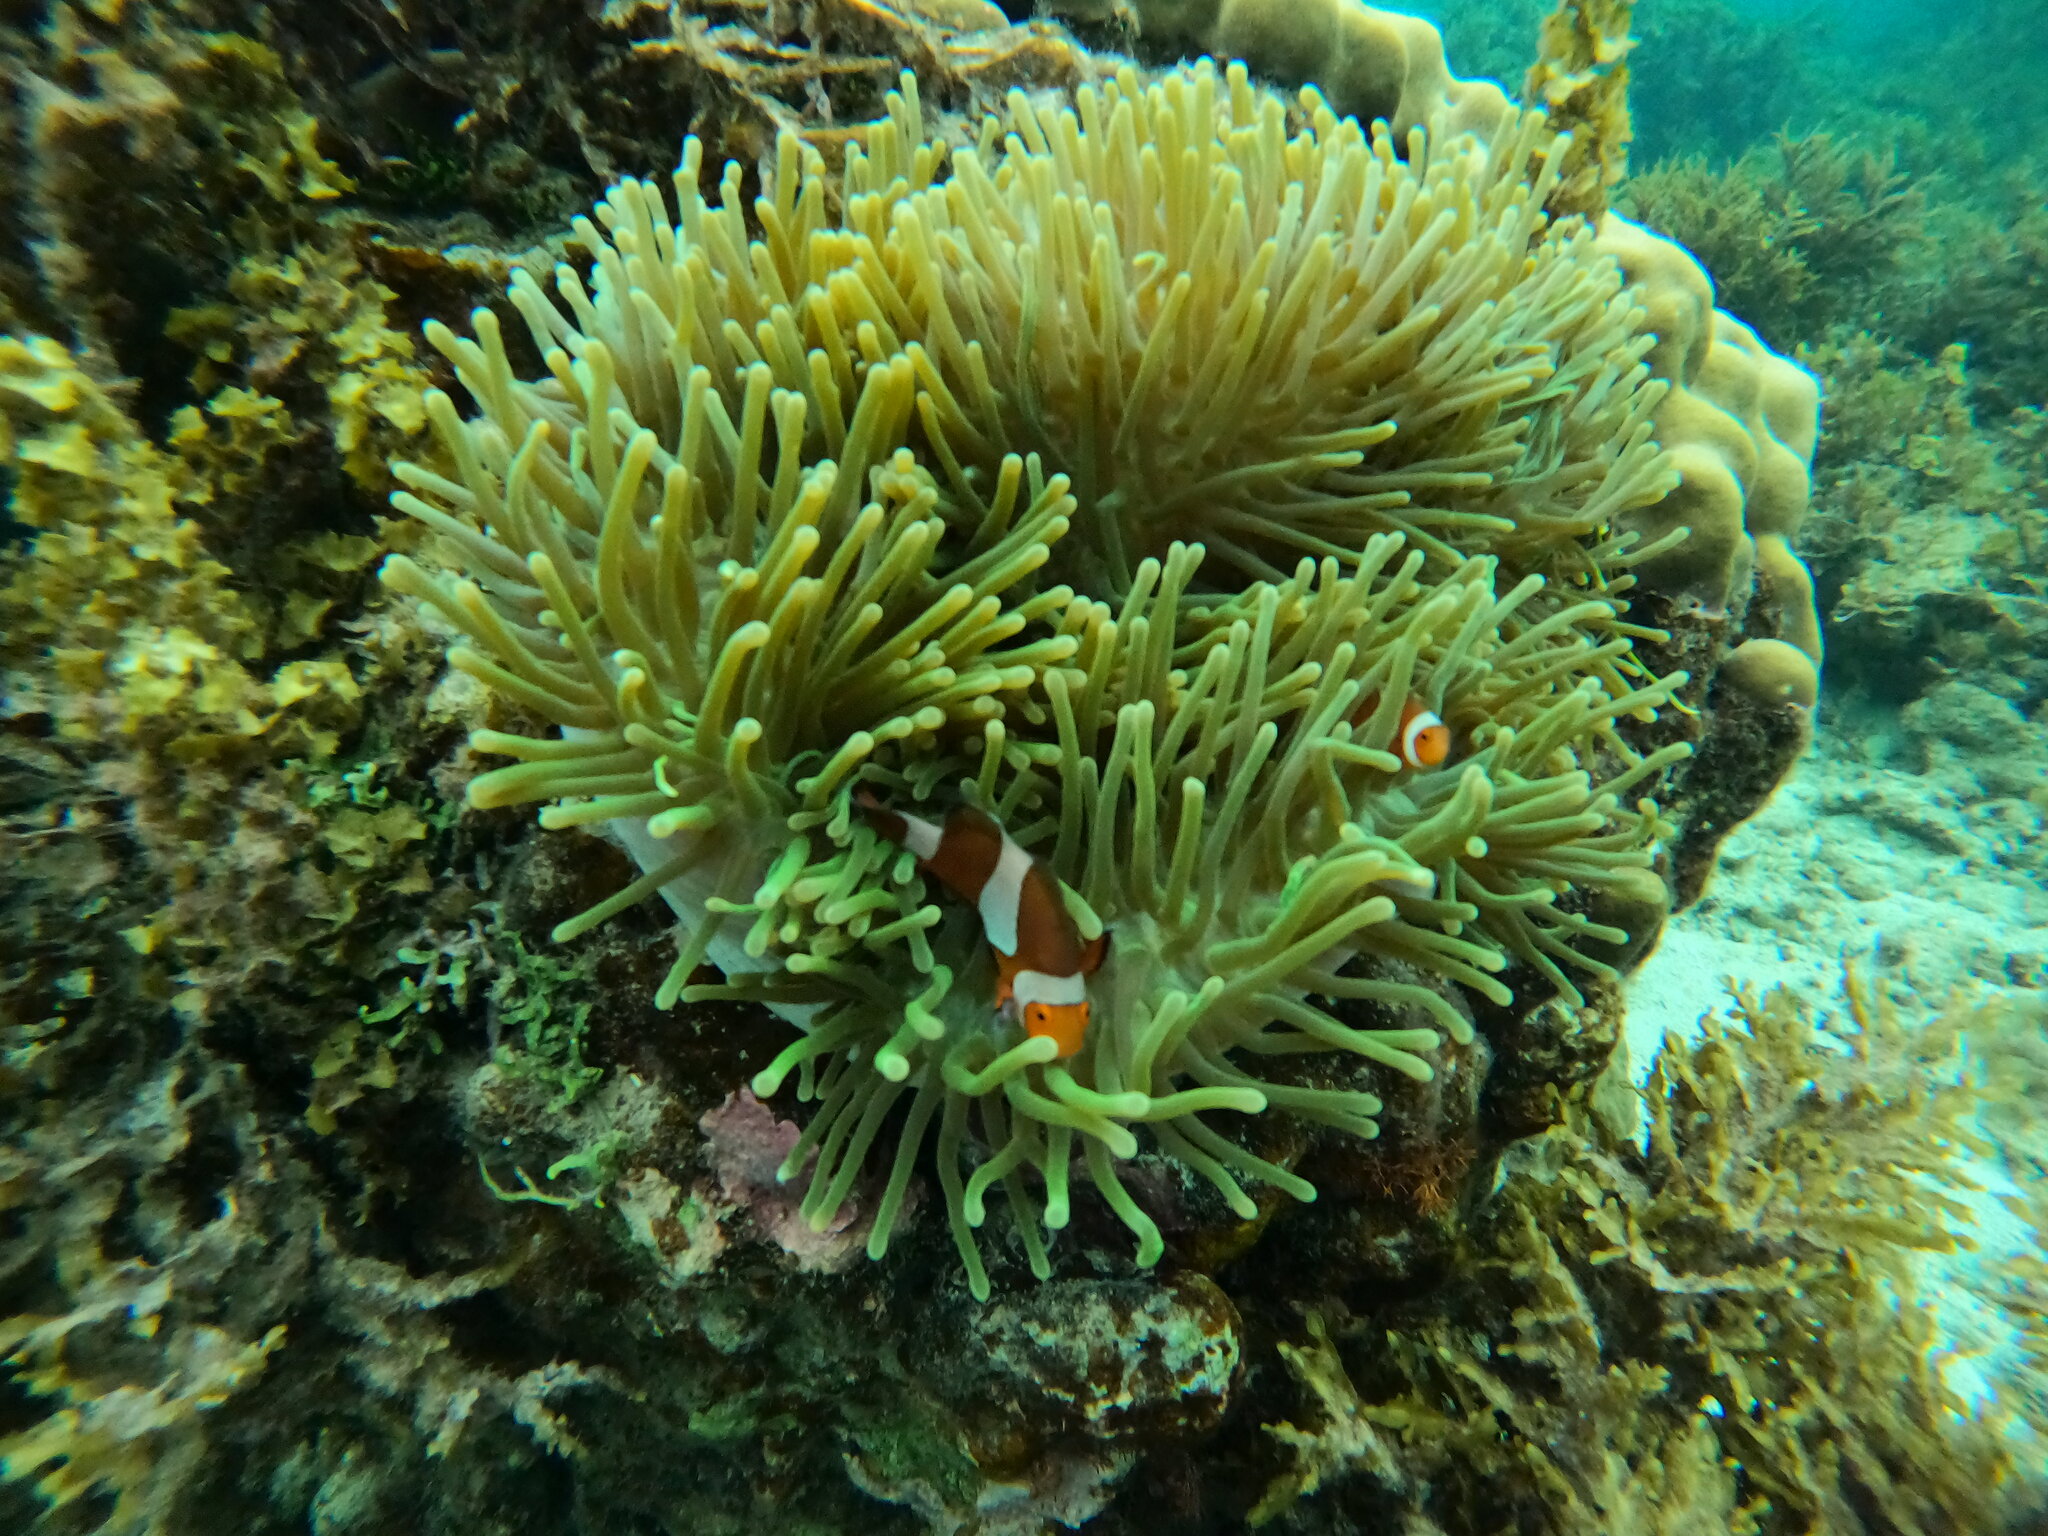
Amphiprion ocellaris (Ocellaris Anemonefish)